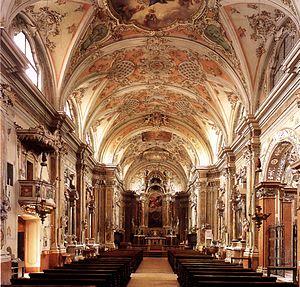
Santino Solari, né en 1576 à Verna en Lombardie et mort le 10 avril 1646 à Salzbourg, est un architecte et sculpteur dans la tradition des maestri comacini italiens, l'un des bâtisseurs qui ont introduit l'art du maniérisme dans l'espace de l'Autriche actuelle.